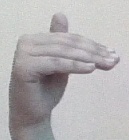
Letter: khaa